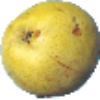
Label: Pear Monster 1